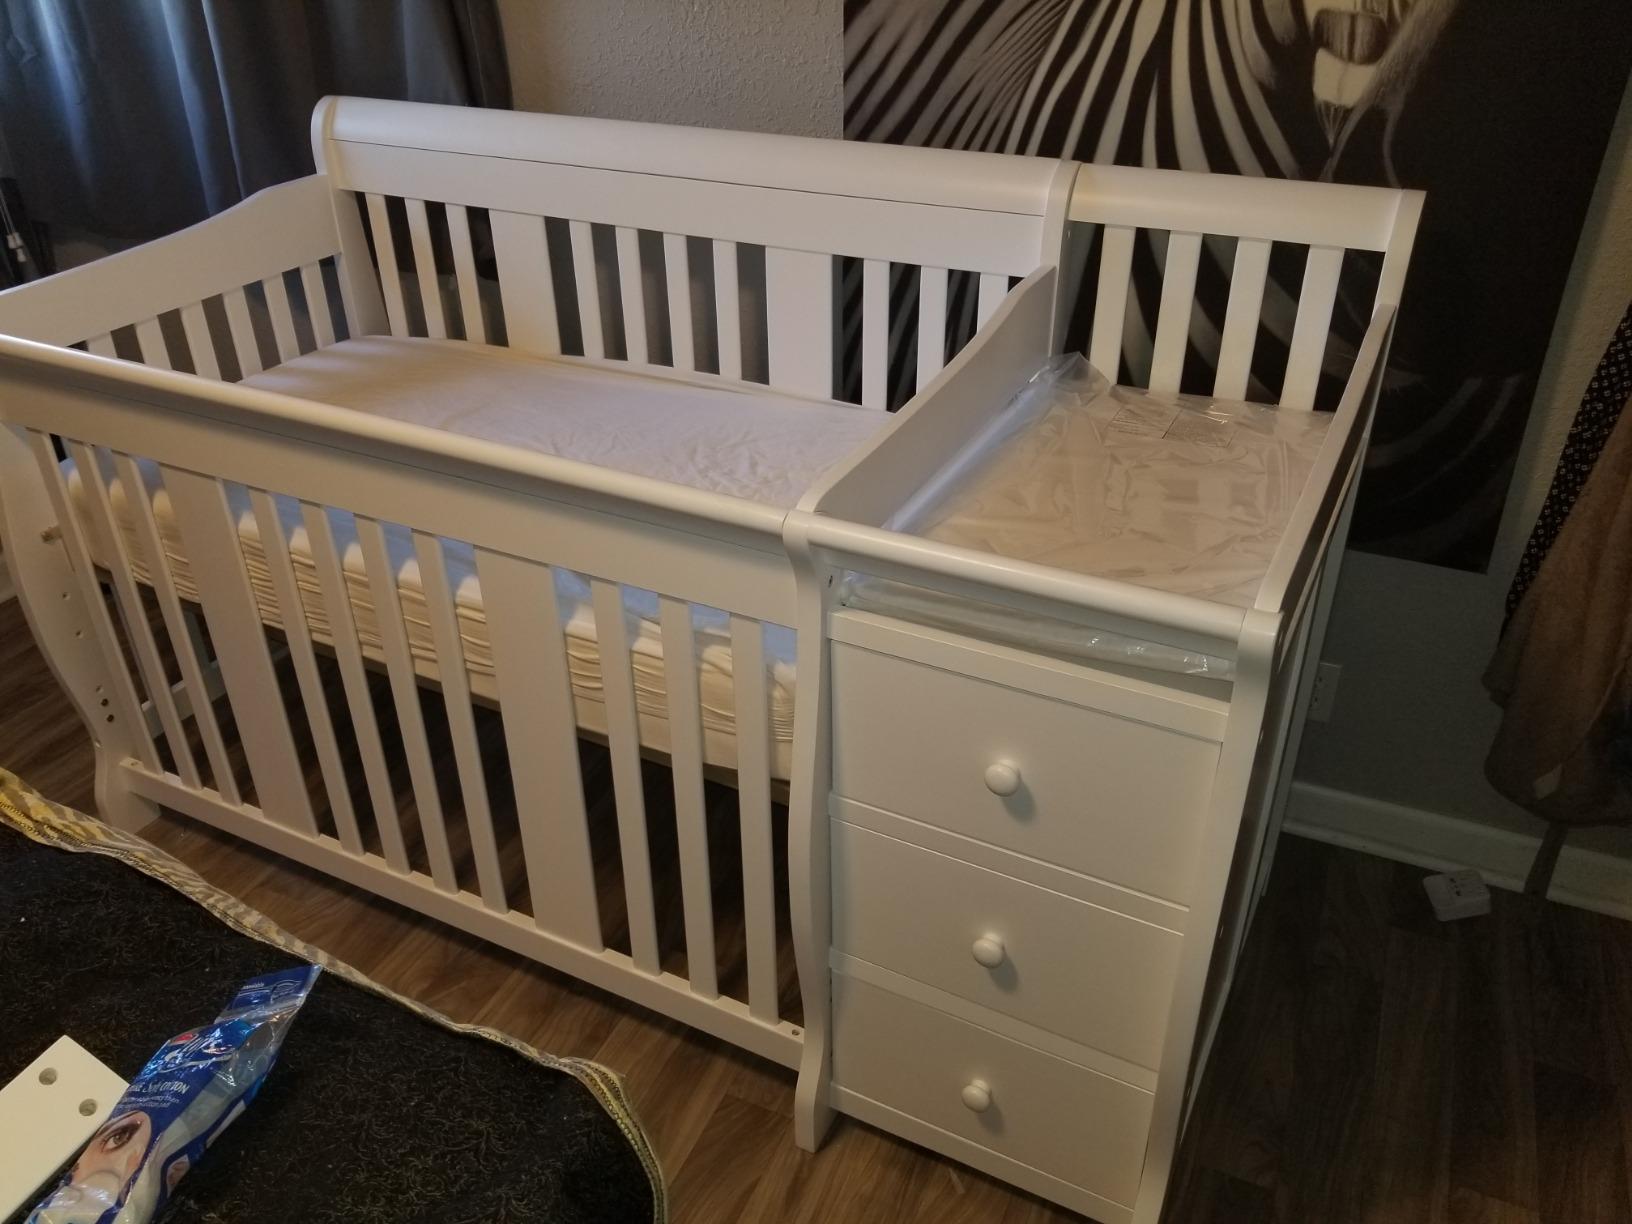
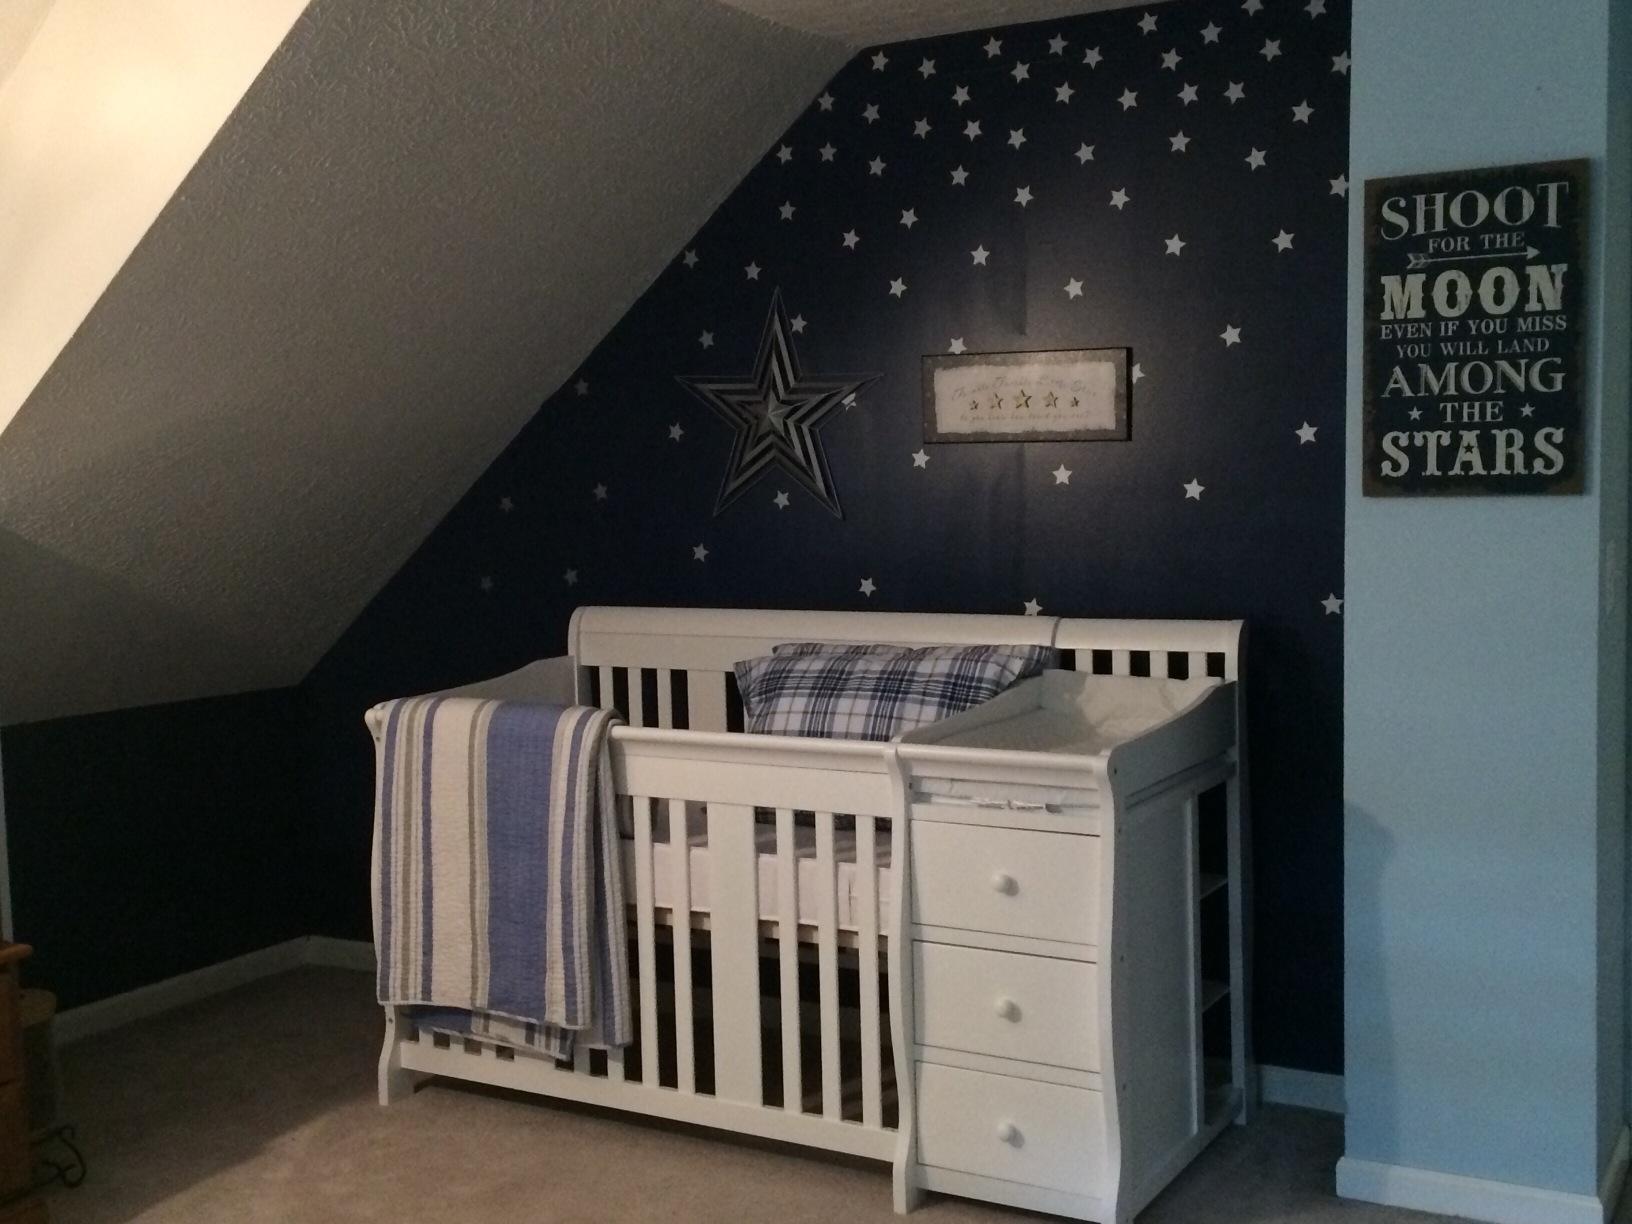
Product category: products_crib
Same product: yes